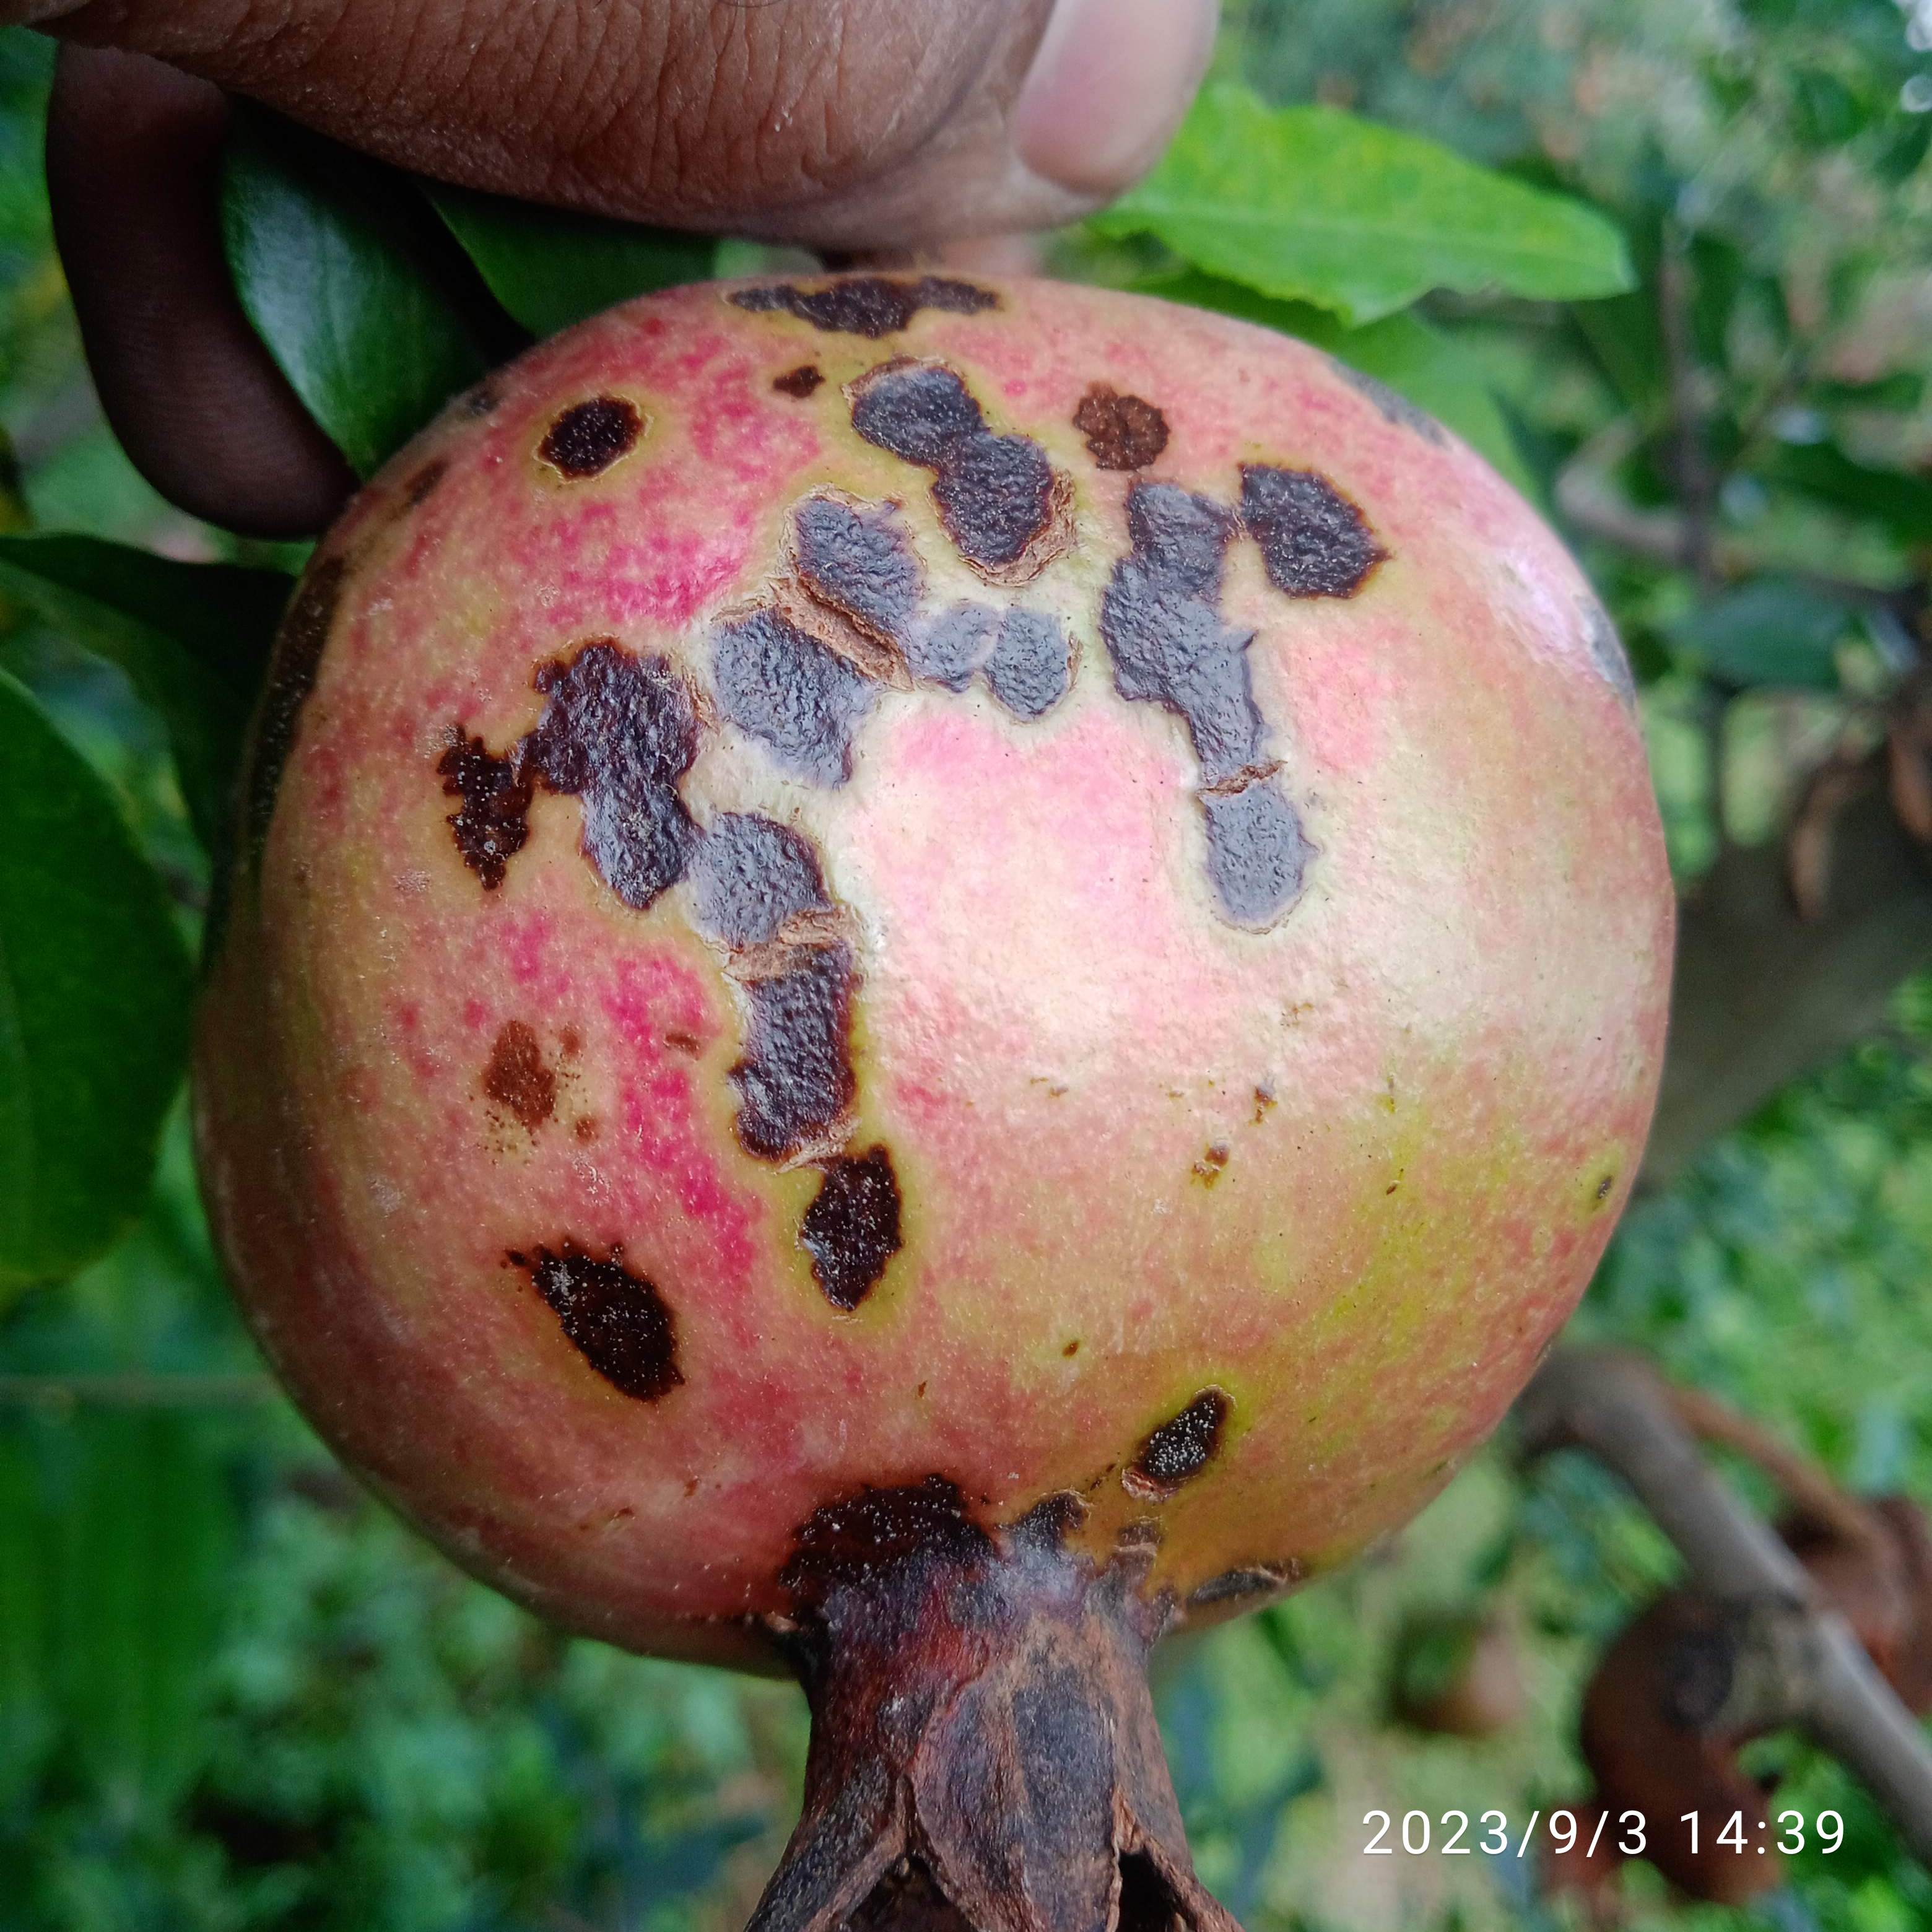
Label: Anthracnose